Government Medical College, Thiruvananthapuram

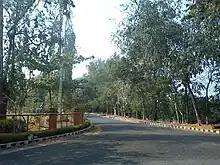
Campus road

The campus was , with hillocks surrounded by evergreen coconut groves and paddy fields and facing the sea, from northwestern Thiruvananthapuram city. Its layout and architectural designs were prepared by J. A. Ritchie of Bombay. The college and hospital buildings were separated by playgrounds for football and hockey, a cricket pitch, courts for tennis, basketball, badminton and volleyball, and a 400-meter track.